Laetiporus

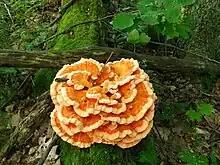
"L. cincinnatus", Ohio

Phylogenetic analyses of ITS, nuclear large subunit and mitochondrial small subunit rDNA sequences from a variety of North American species have delineated five distinct clades within the core "Laetiporus" clade: